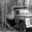
Label: truck